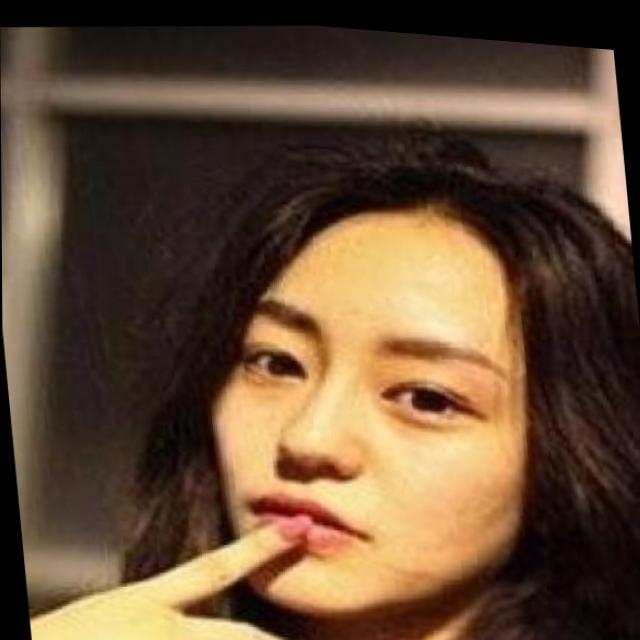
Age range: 21-44